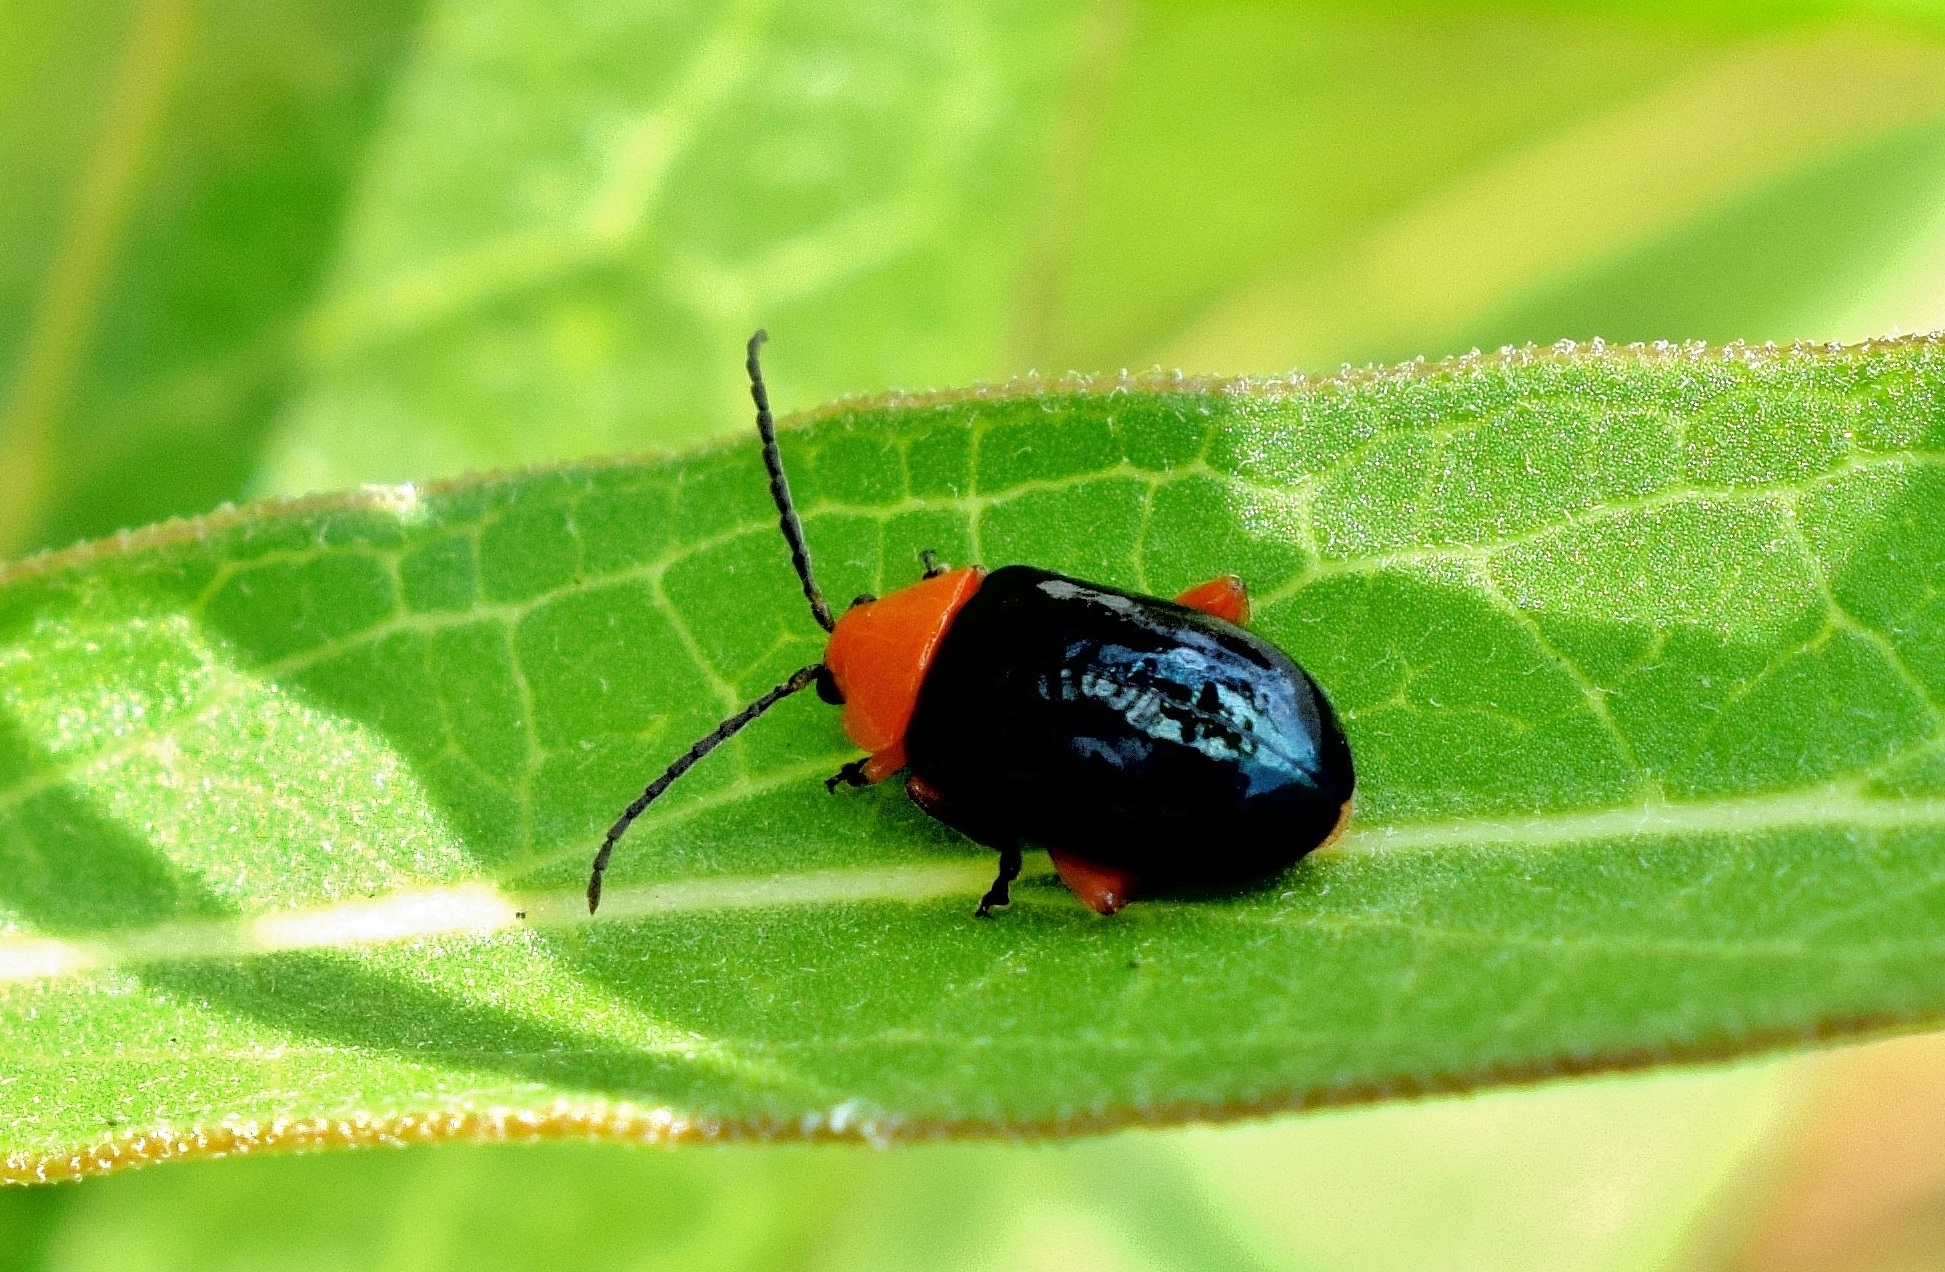
nature, bokeh, leaf, green, insect, biology, bug, fauna, ladybird, invertebrate, close up, entomology, creature, shiny, beetle, macro photography, arthropod, winged insect, flying insect, leaf beetle, shiny flea beetle, asphaera lustrans, shiny bug, plant stem